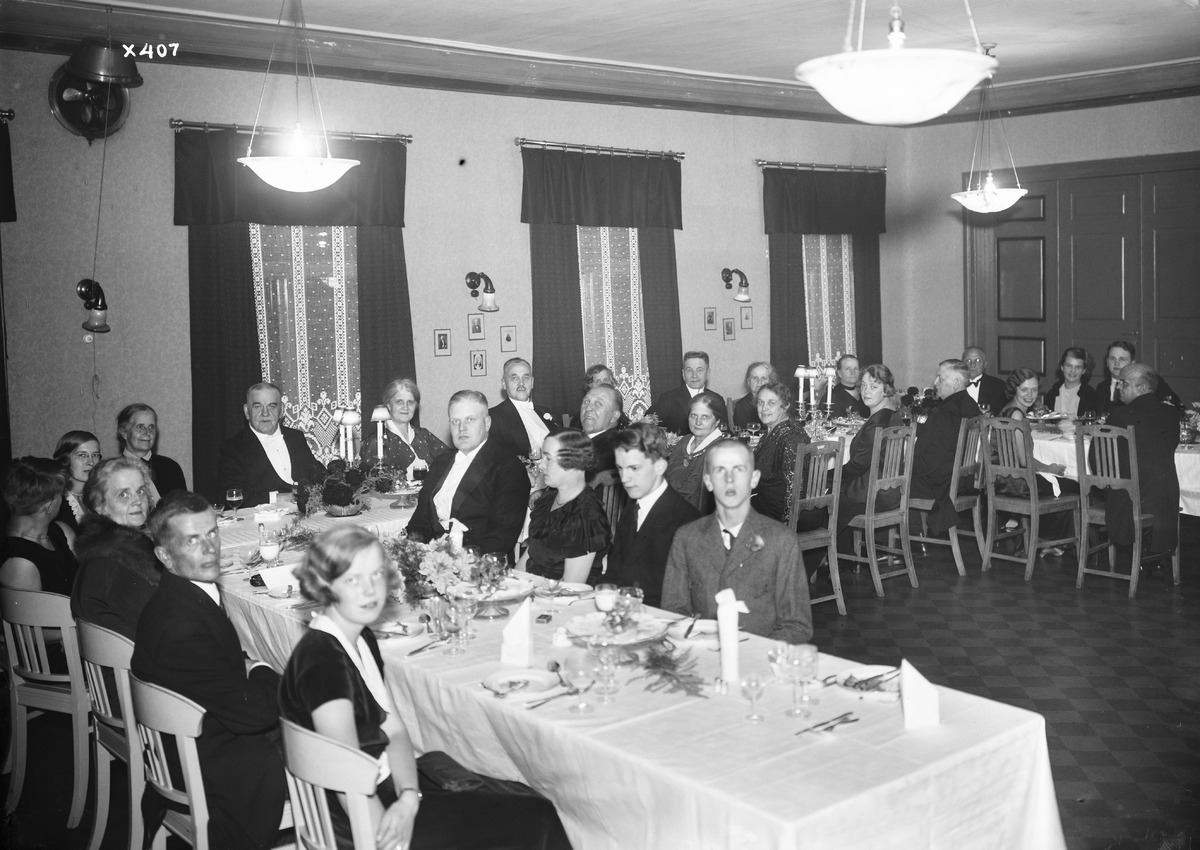
Insinööri Gunnar Hammarin hopeahäät Oulun Kauppaklubilla
Engineer Gunnar Hammar's silver wedding anniversary at Oulu's Kauppaklubi
sisällön kuvaus: Insinööri Gunnar Hammarin hopeahäät Oulun Kauppaklubilla 20.9.1934. content description: Engineer Gunnar Hammar's silver wedding anniversary at Oulu's Kauppaklubi on September 20, 1934.
Vuosi: 1934
Paikka: Suomi, Oulu, Suomi, Pohjois-Pohjanmaa, Oulu
Aiheet: Hammar, Gunnar; Oulun Kauppaklubi; hopeahäät; sisäkuva; ryhmäkuva; hääpäivät; insinöörit; engineers; wedding anniversaries